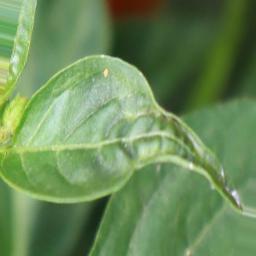
Label: mites_and_trips